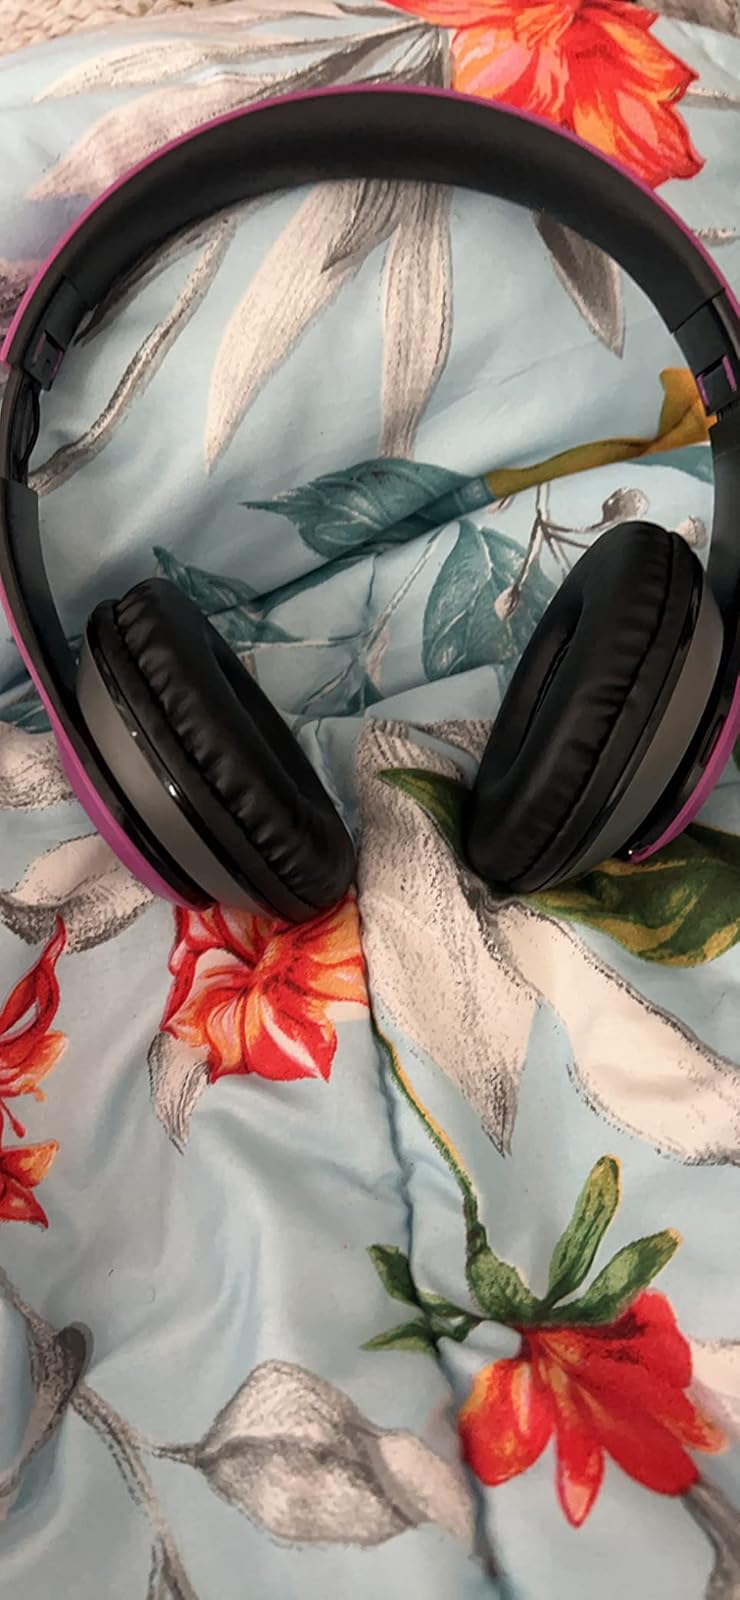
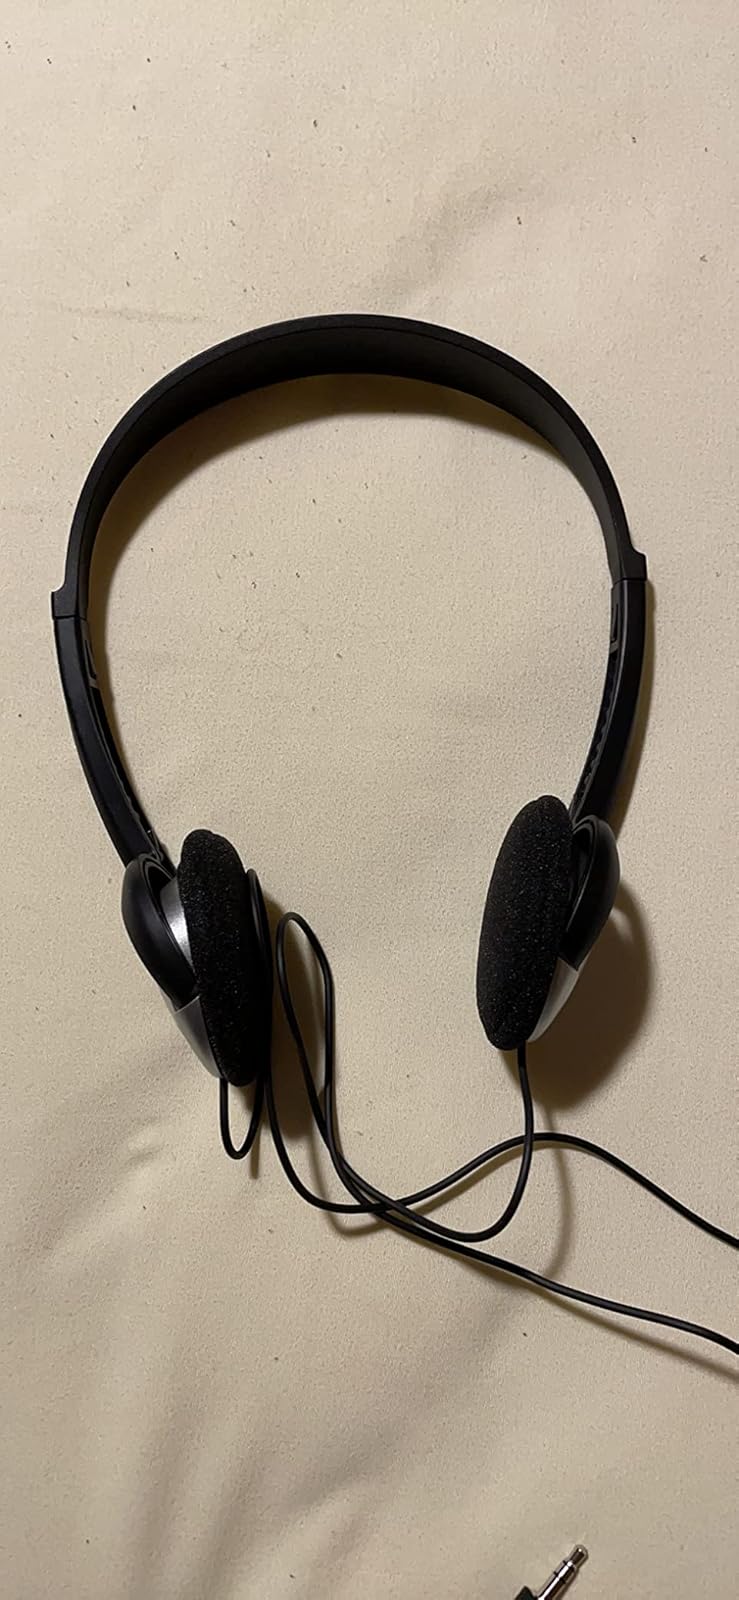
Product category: headphones
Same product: no